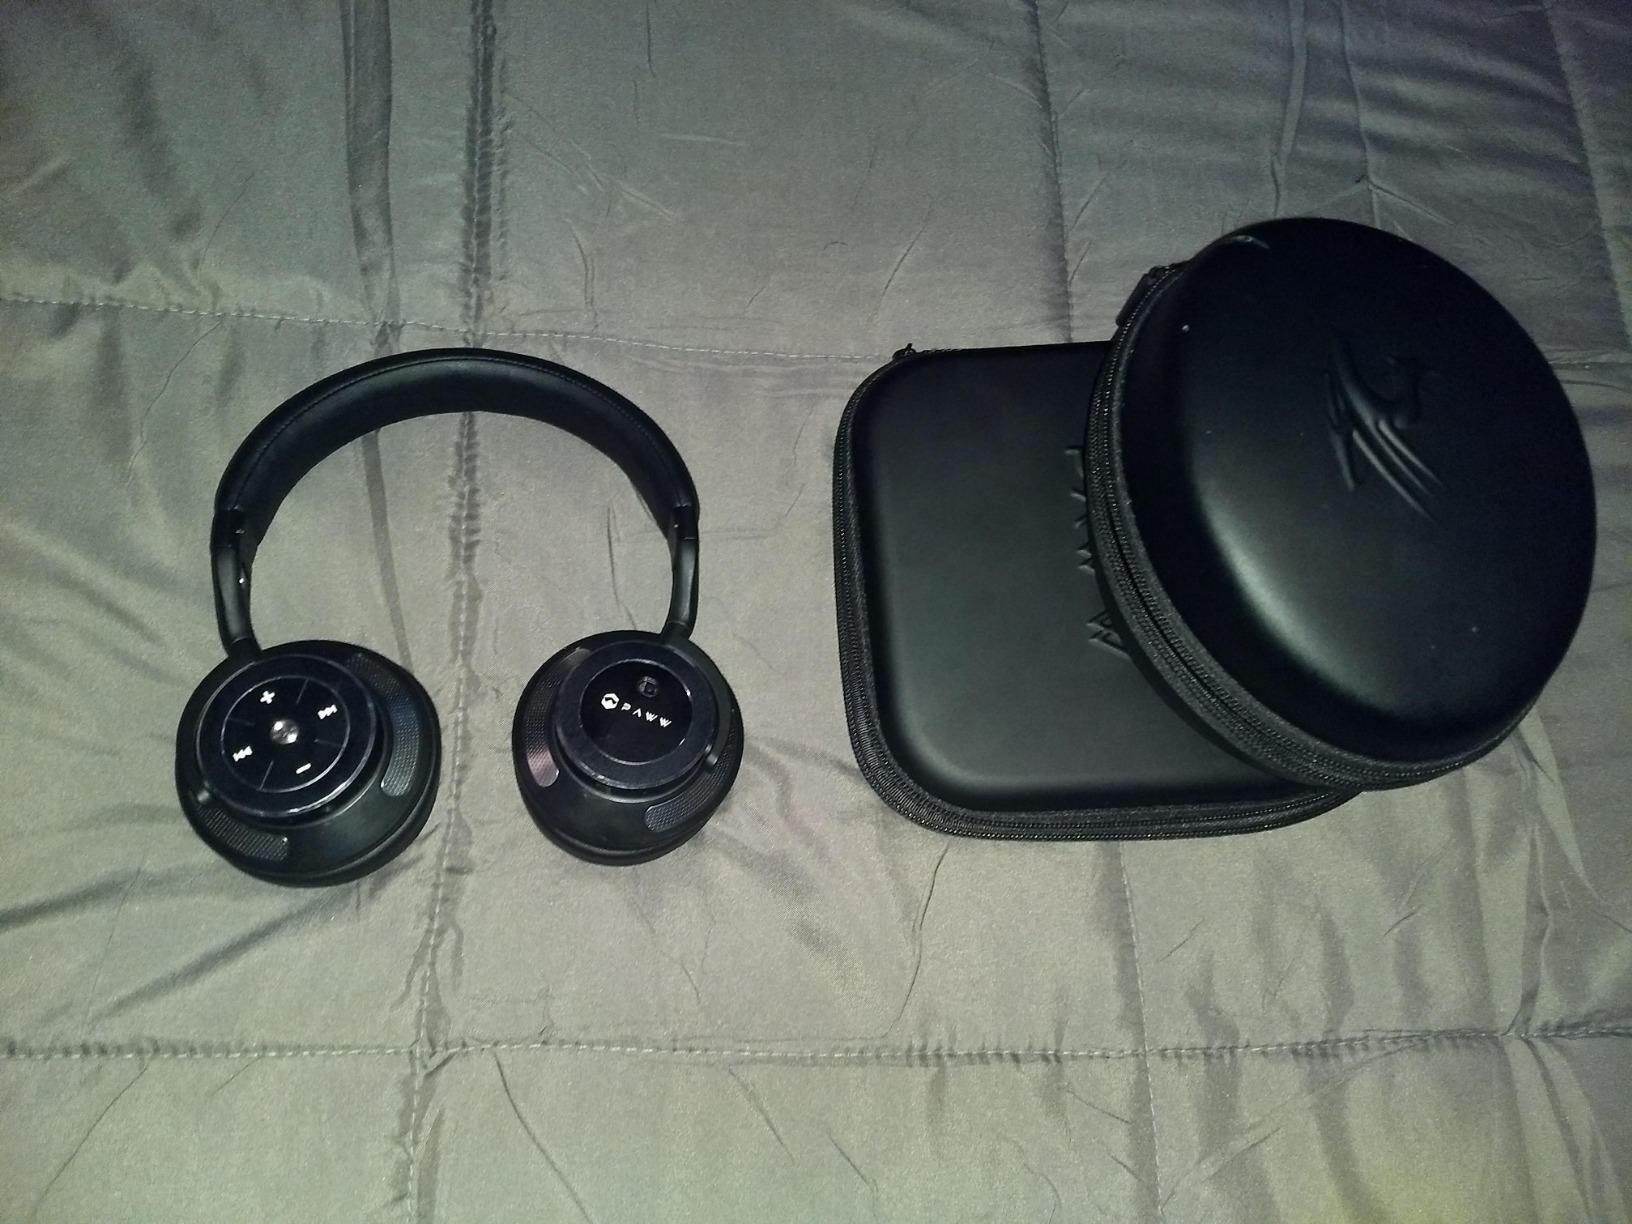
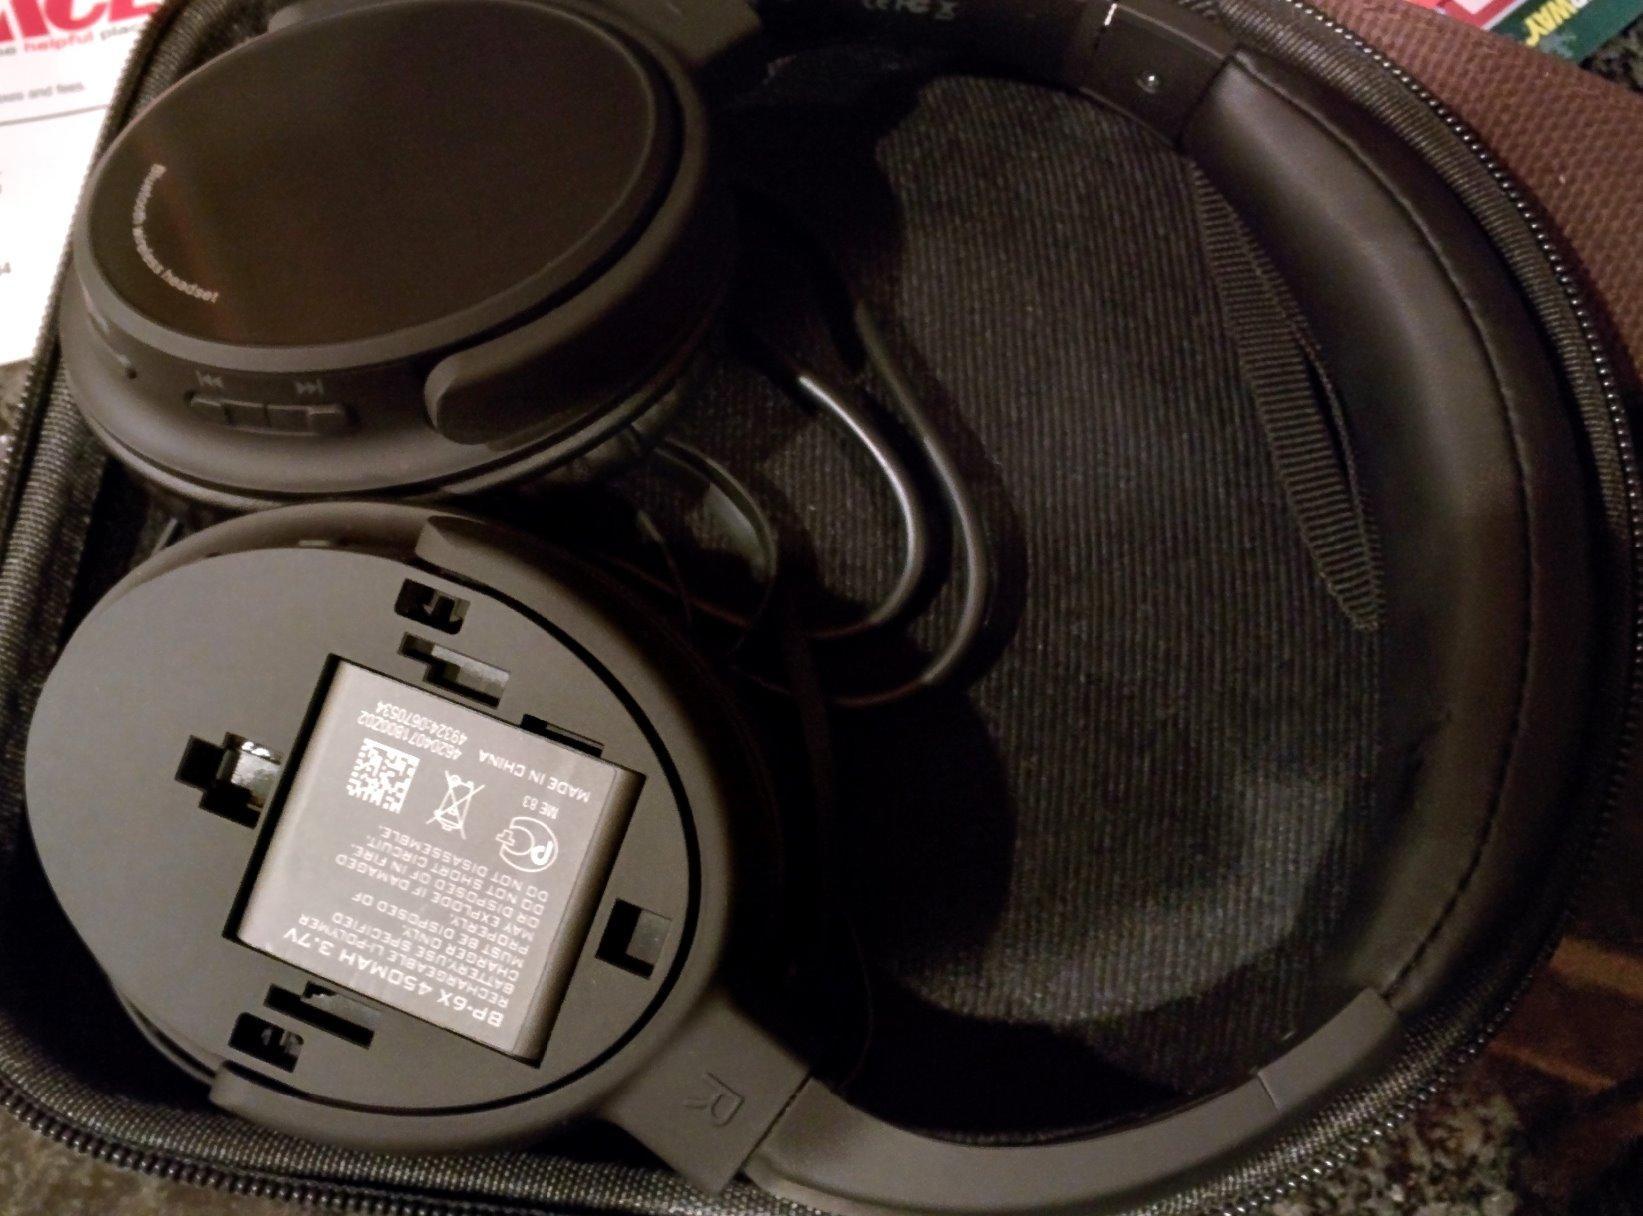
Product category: headphones
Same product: no